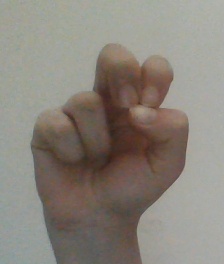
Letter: gaaf